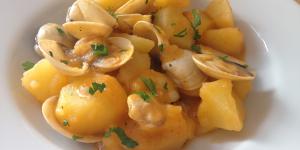
patatas con almejas